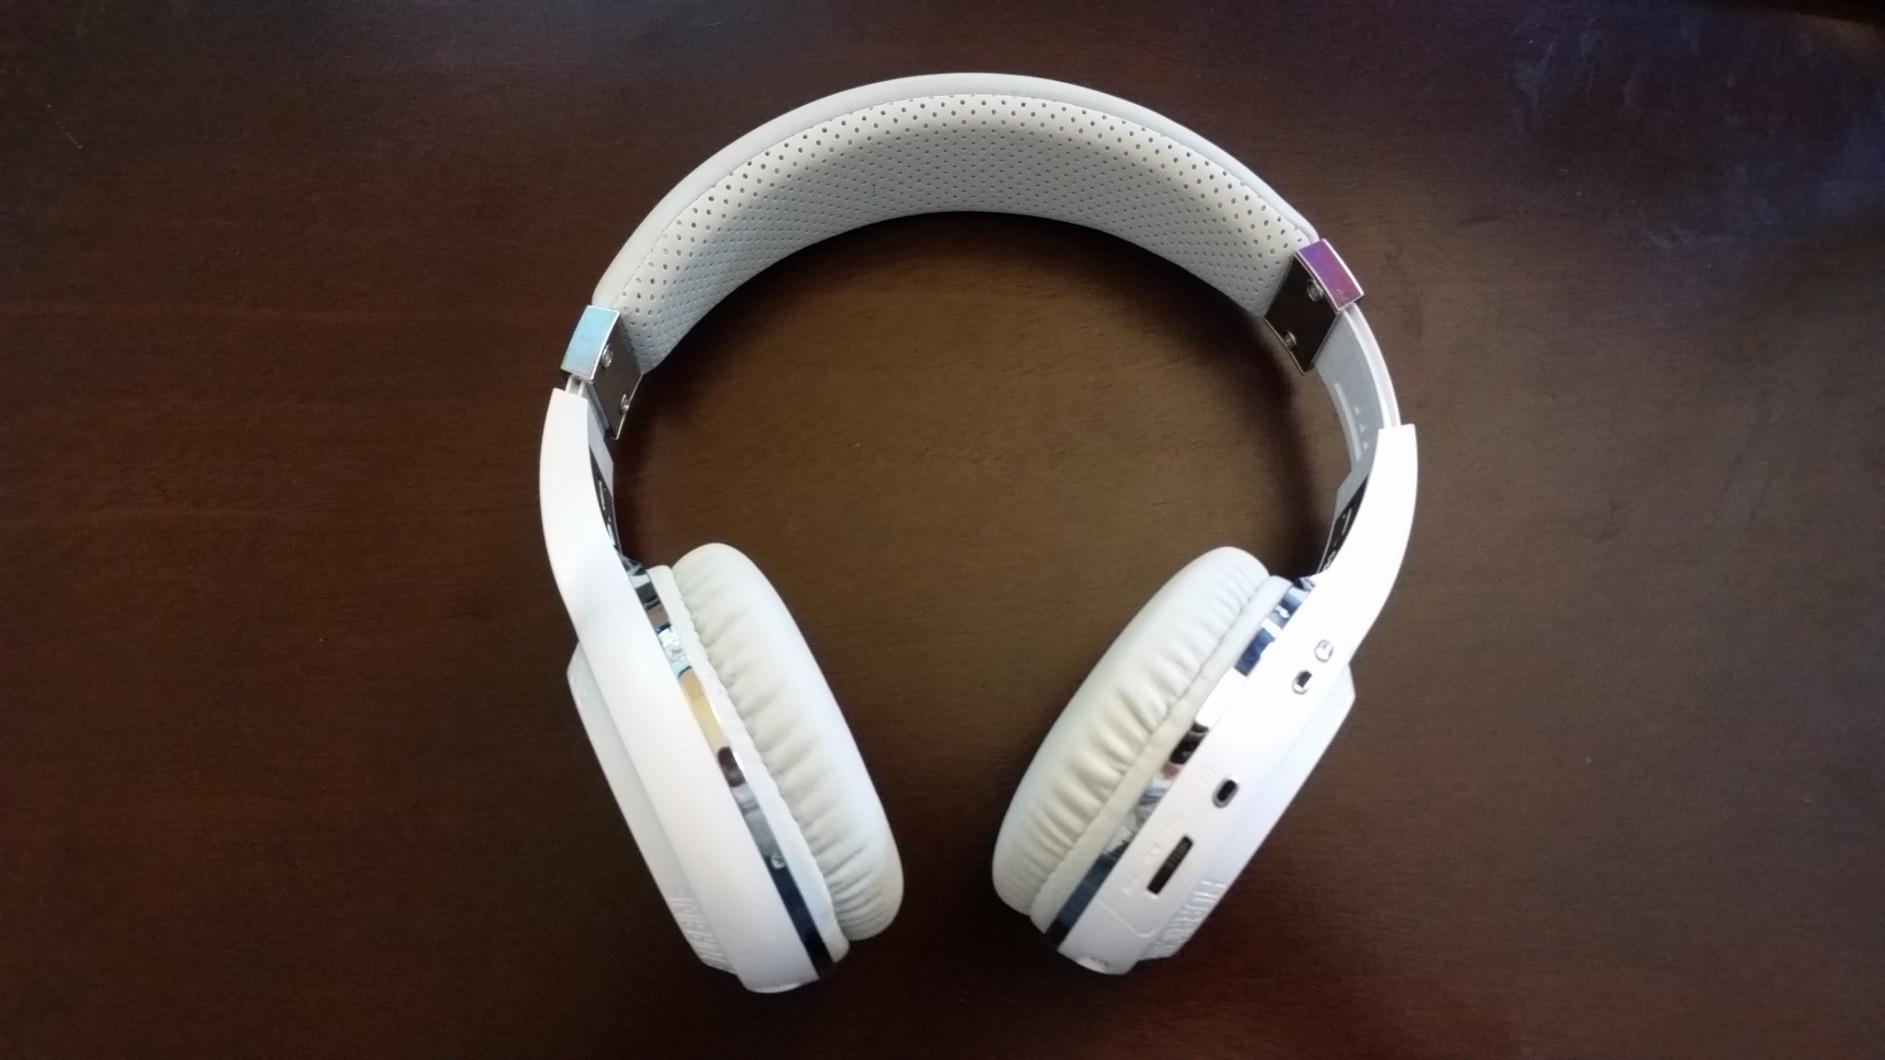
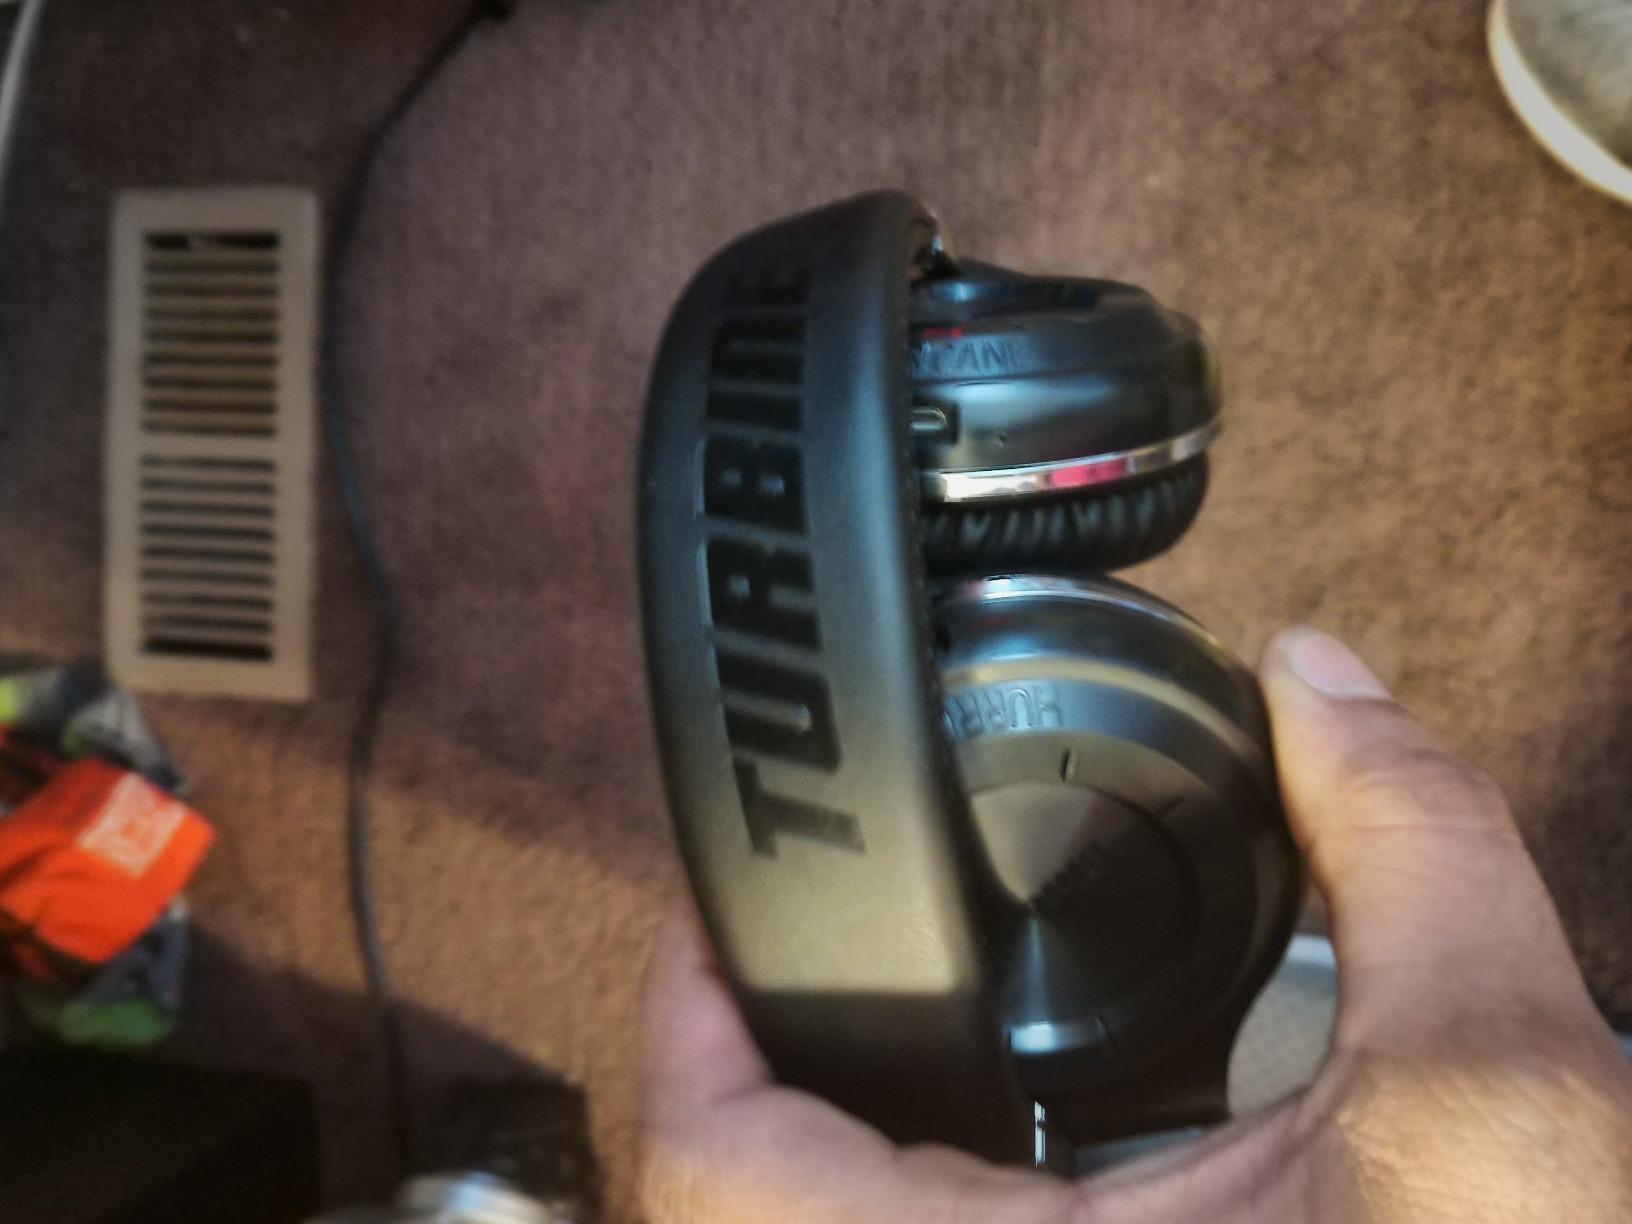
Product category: headphones
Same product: no